Norbert Huber

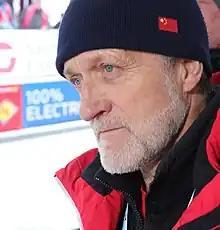

Huber was born in Bruneck, South Tyrol. Competing in four Winter Olympics, he won two medals in the men's doubles event with a silver in 1994 and a bronze in 1992.